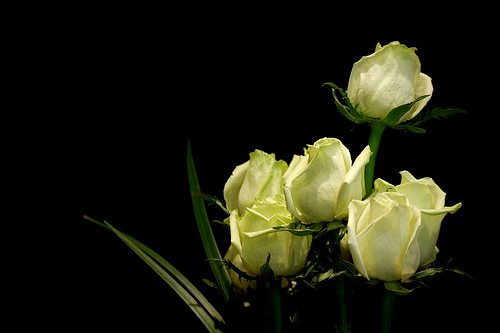
Flower: rose